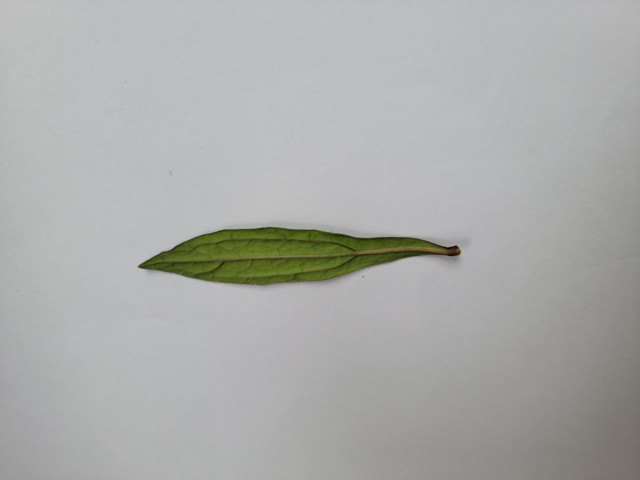
Plant: ayapan